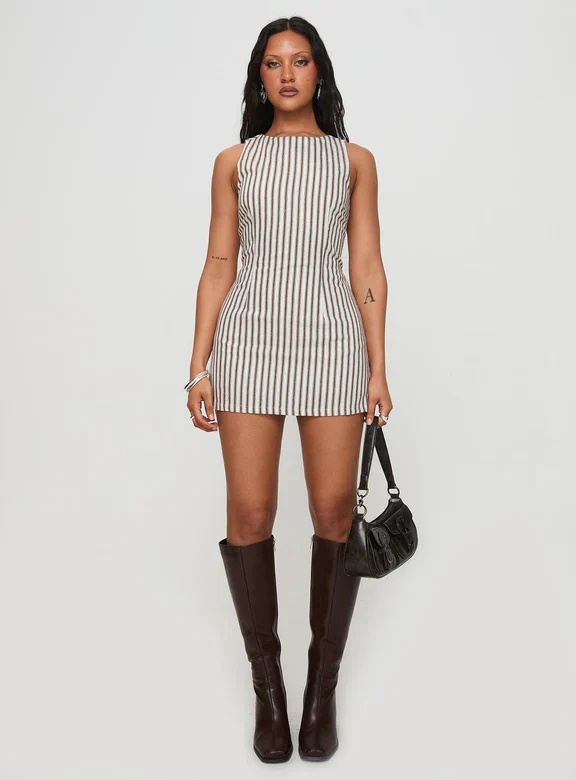
Elisa Gestreepte Zomer Jumpshort
De Elisa Gestreepte Zomer Jumpshort is een chique one-piece outfit met zwarte verticale strepen die het figuur verlengen en een flatterend silhouet creëren. Ontworpen voor comfort en stijl, is deze mouwloze romper perfect voor warme dagen en combineert een hoge halslijn, getailleerde pasvorm en ademende stof. Jumpshort met zwarte verticale strepen voor een afslankend effect Hoge halslijn voegt een vleugje elegantie toe Mouwloos ontwerp voor luchtig draagcomfort Tailleband om je figuur te definiëren en flatteren Onzichtbare ritssluiting aan de achterkant voor een strakke afwerking Volledig gevoerd voor extra comfort en zekerheid Deze Elisa Gestreepte Zomer Jumpshort is jouw ideale keuze voor moeiteloze zomerse stijl, of je nu naar een brunch, stranduitje of een dagje de stad in gaat. Het lichte ontwerp en de klassieke uitstraling maken het een onmisbaar item in de garderobe van elke stijlvolle vrouw.
Brand: Mijn winkel
Category: Apparel & Accessories > Clothing > One-Pieces